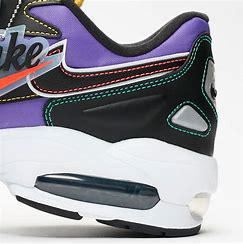
Brand: Nike
Model: Air MAX2 Light